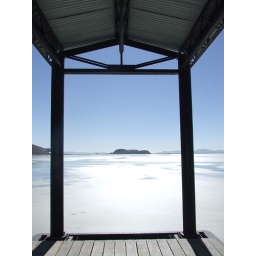
start of boat trip on the lake Titi caca in Peru